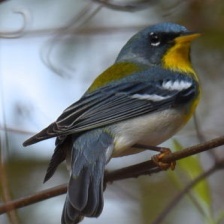
Species: NORTHERN PARULA
Scientific name: SETOPHAGA AMERICANA